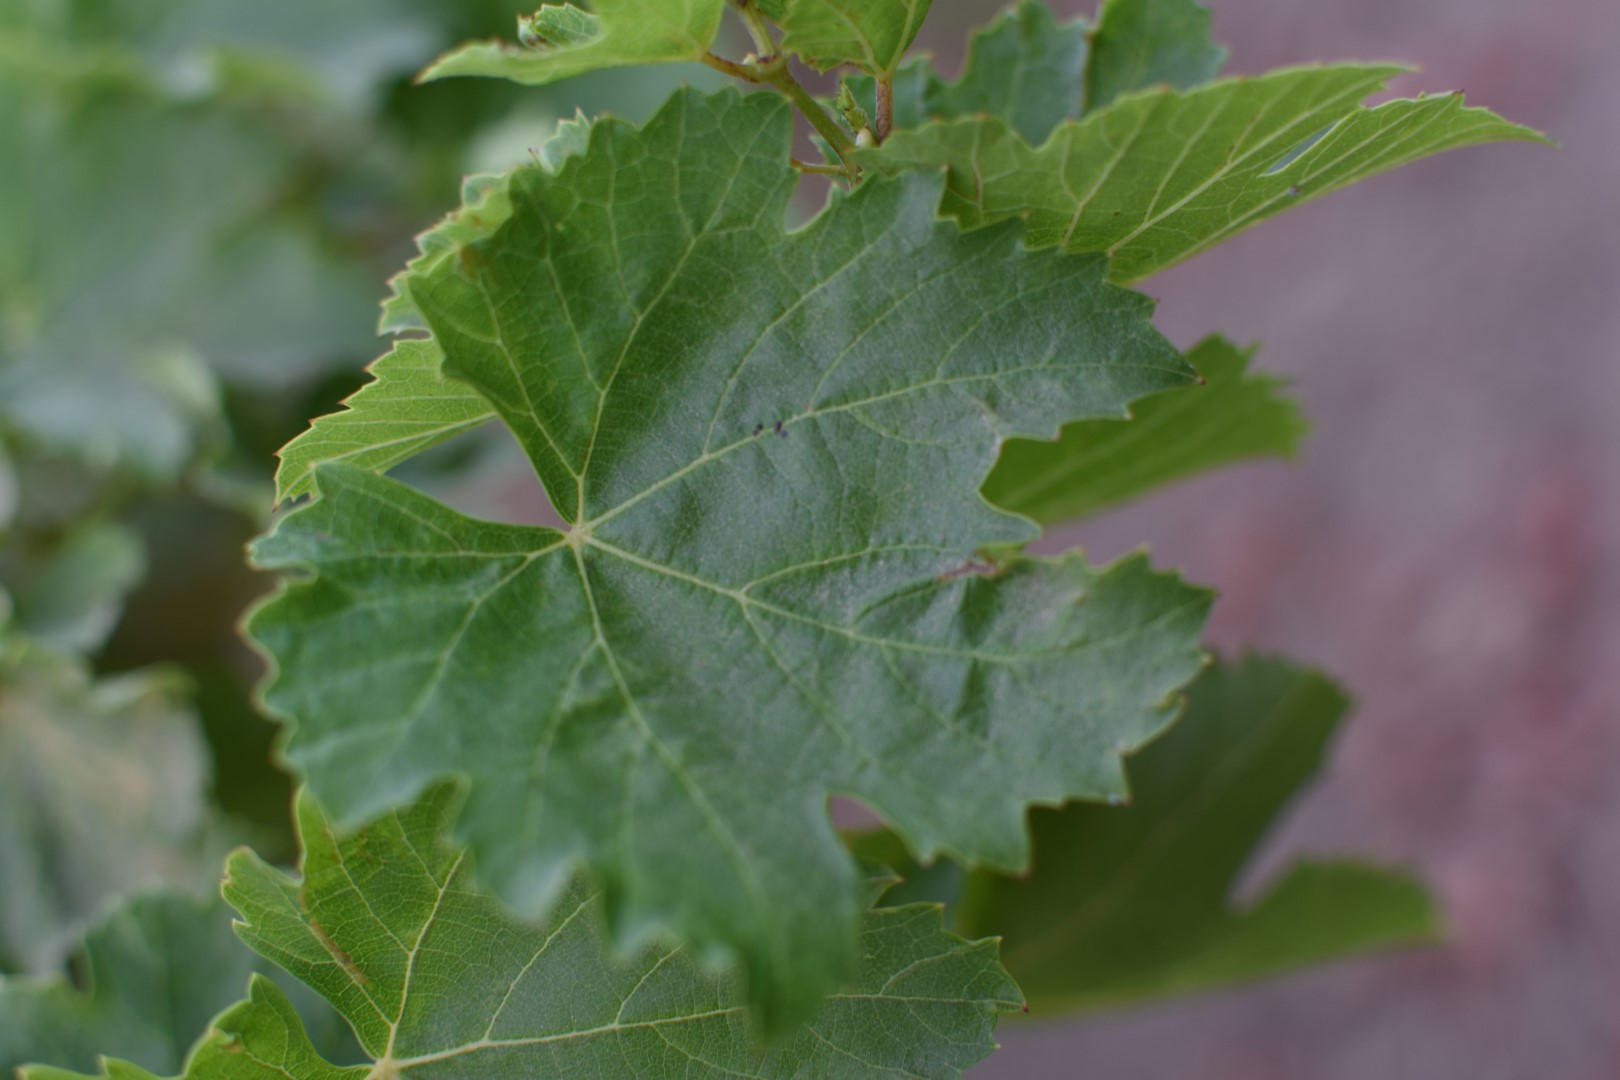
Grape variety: Thompson Seedless